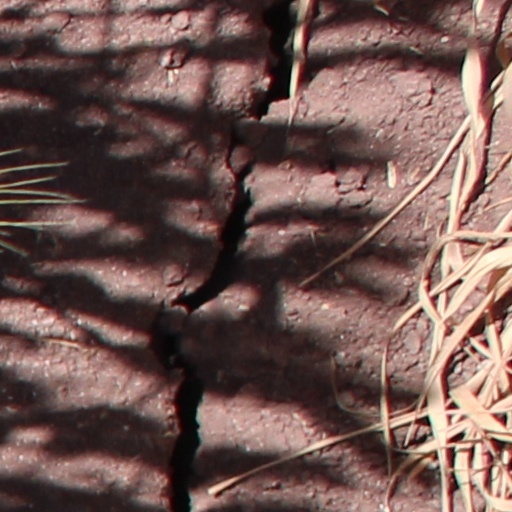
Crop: wheat